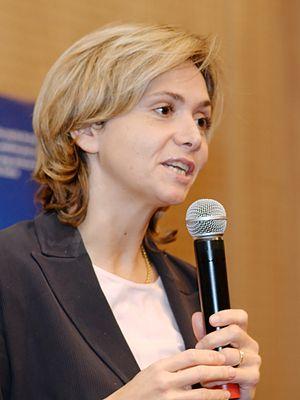
Valérie Pécresse au meeting organisé à la Mutualité (Paris) par Françoise de Panafieu et Jean Tiberi dans le cadre de la campagne municipales pour 2008.
Valérie Pécresse, née Roux le 14 juillet 1967 à Neuilly-sur-Seine, est une femme politique française.
Chronologie de la France